My Pet Human

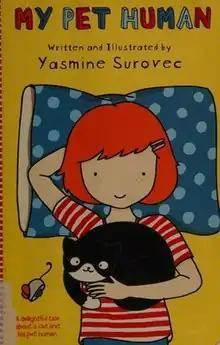

My Pet Human is a 2015 children's book written and illustrated by Yasmine Surovec. It concerns a black and white stray cat that likes his independence but is eventually persuaded through the regular provision of food and comfort that having a little girl and her family to look after him may not be such a bad thing.